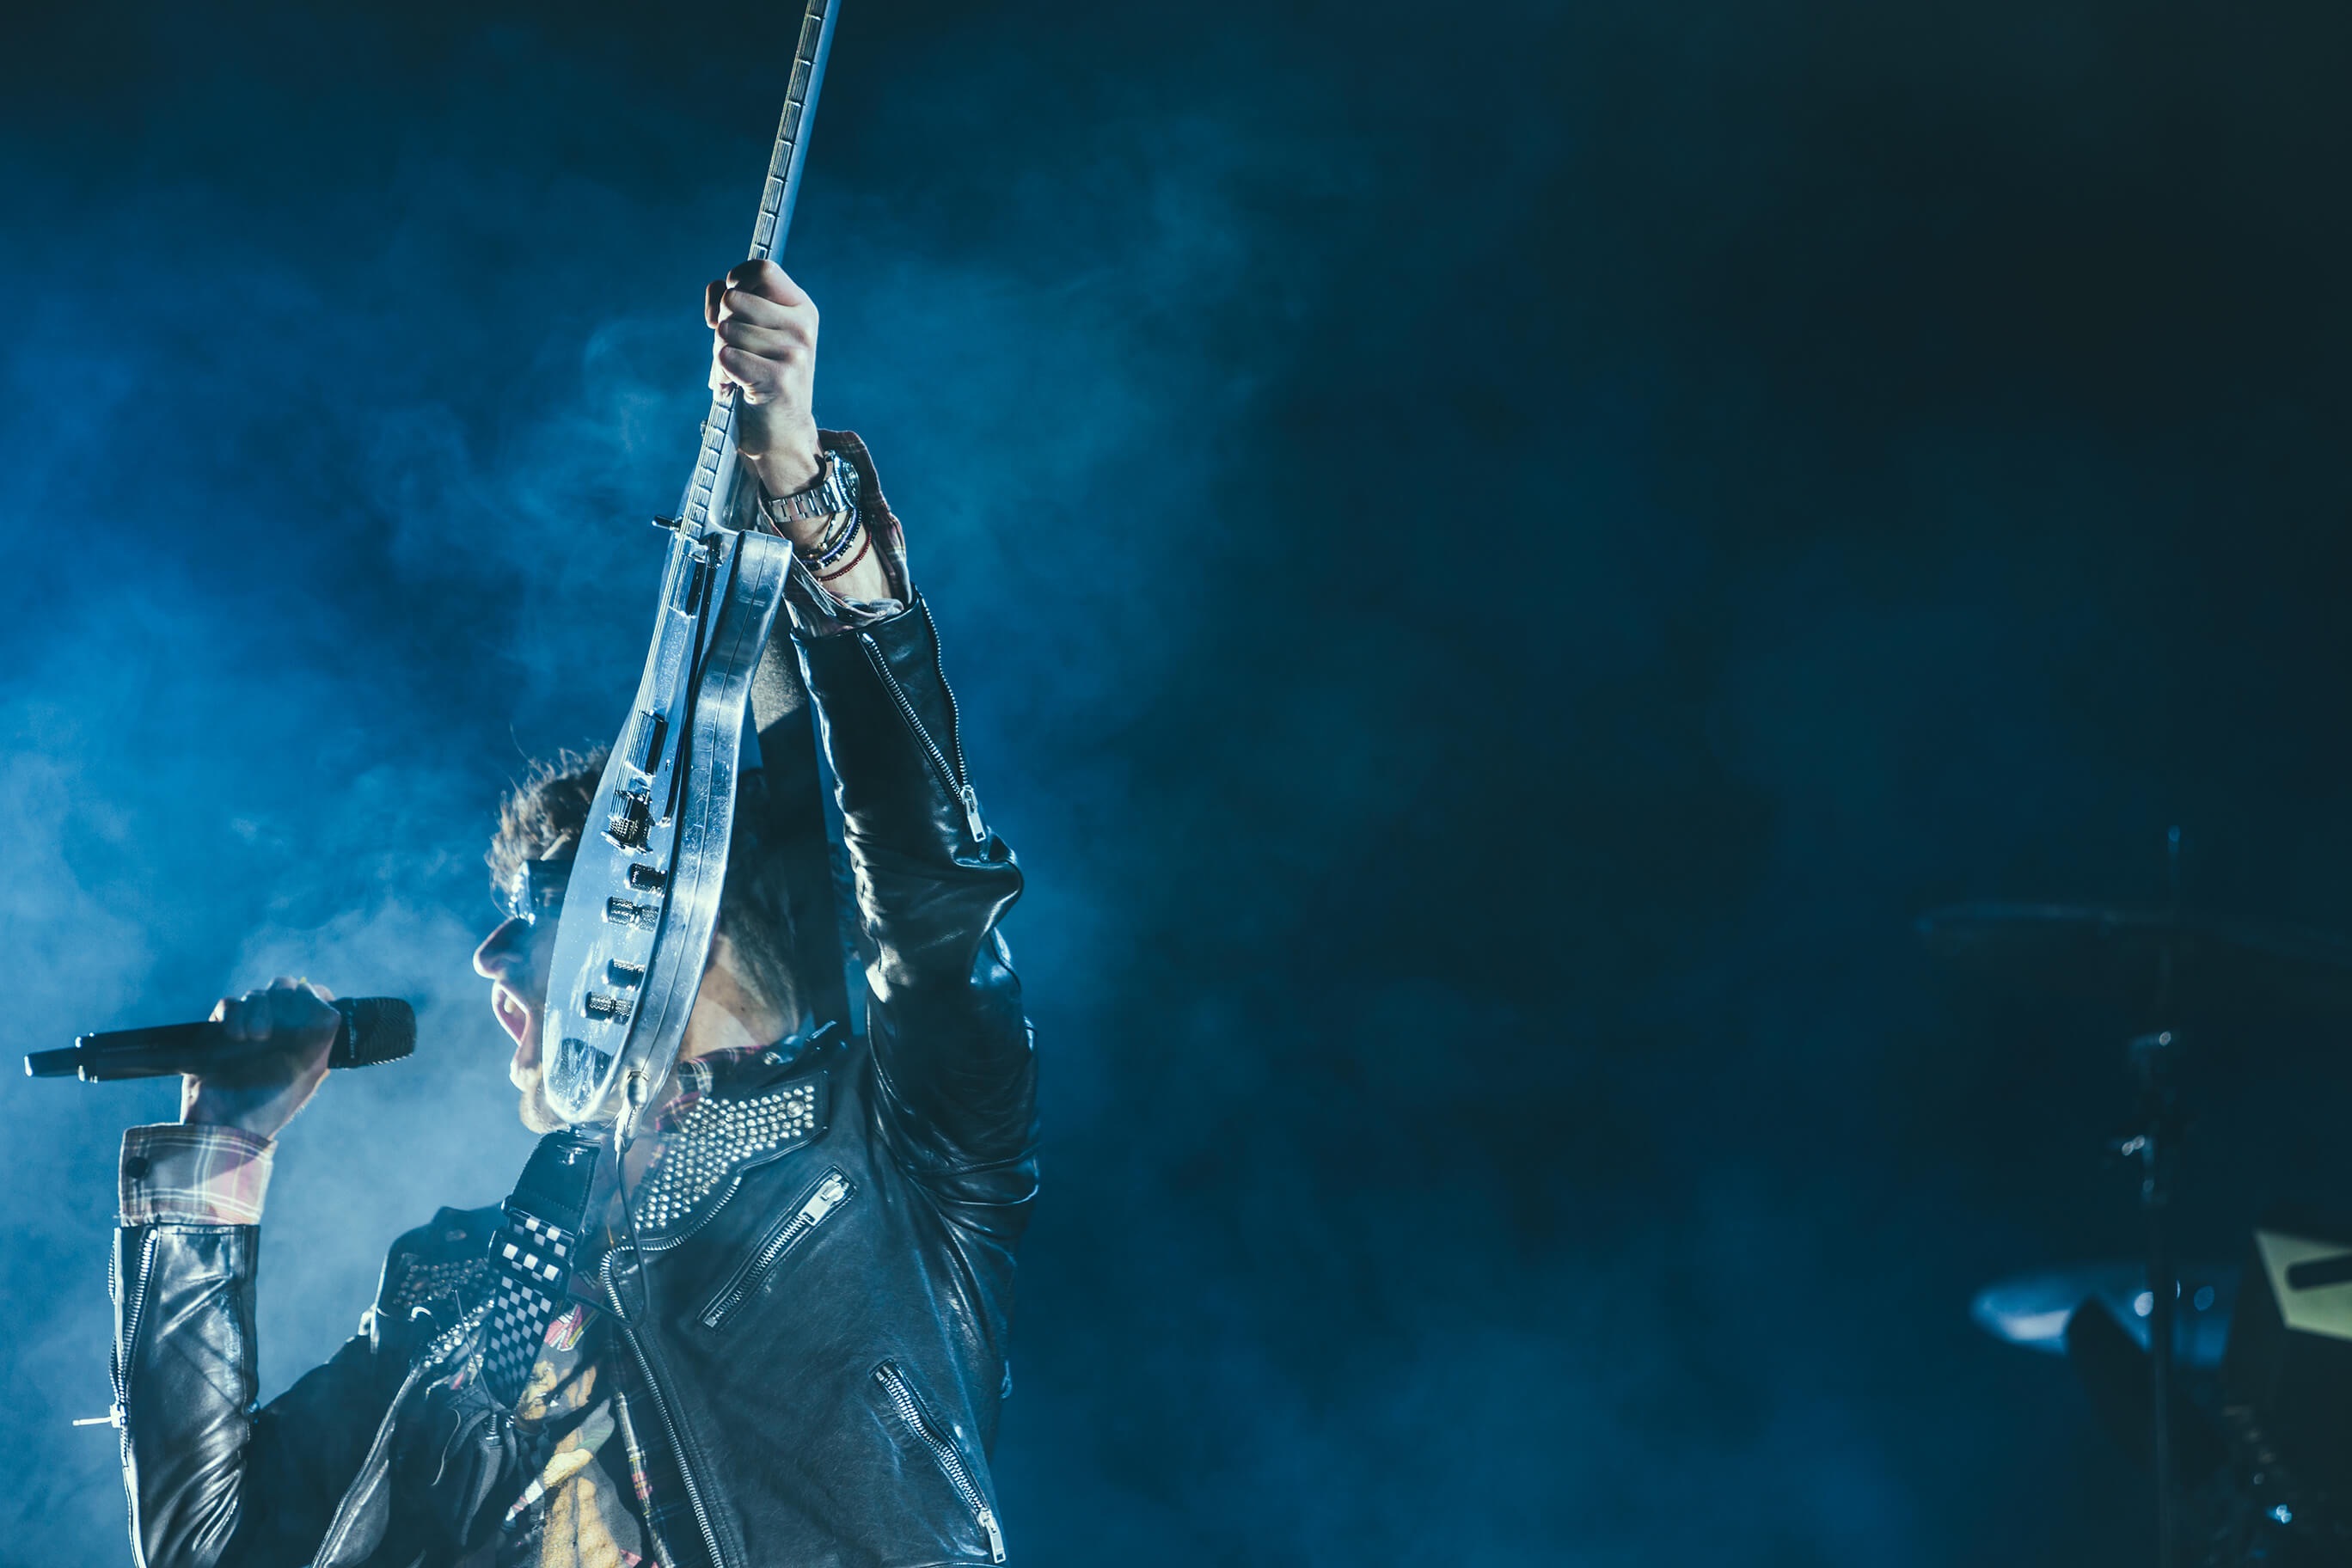
music, guitar, smoke, vehicle, mast, microphone, blue, performance, rockstar, screenshot, atmosphere of earth